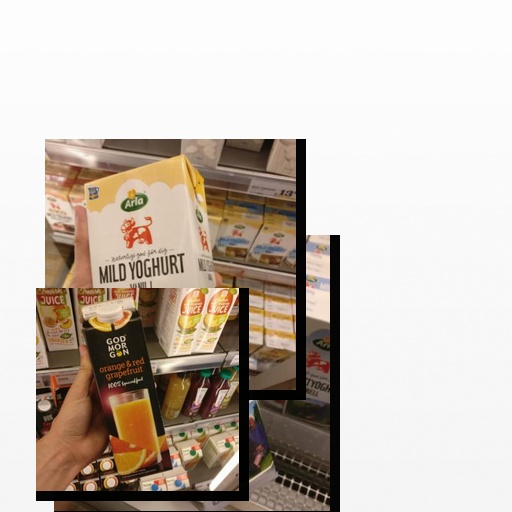
Food items: orange_red_grapefruit_juice, vanilla_yoghurt, natural_low_fat_yogurt